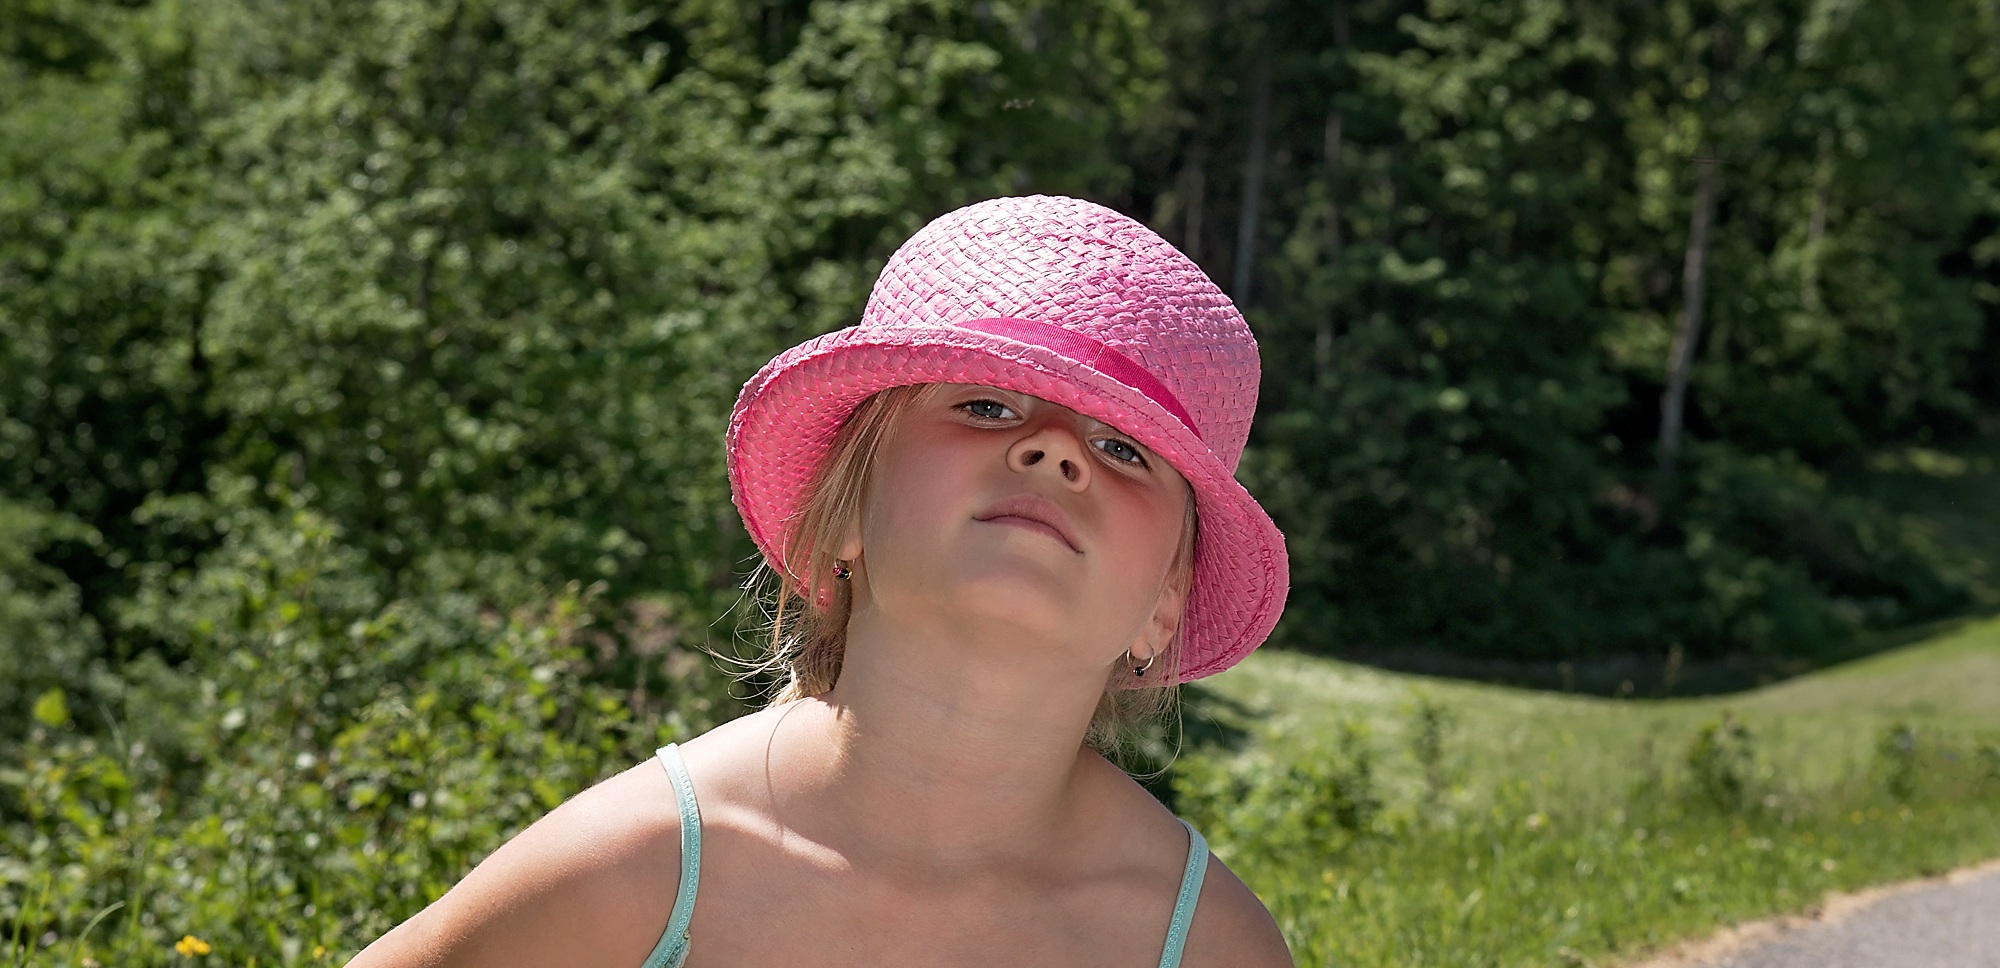
nature, grass, person, girl, flower, portrait, model, spring, green, red, child, human, hat, clothing, lady, pink, headgear, face, cap, beauty, out